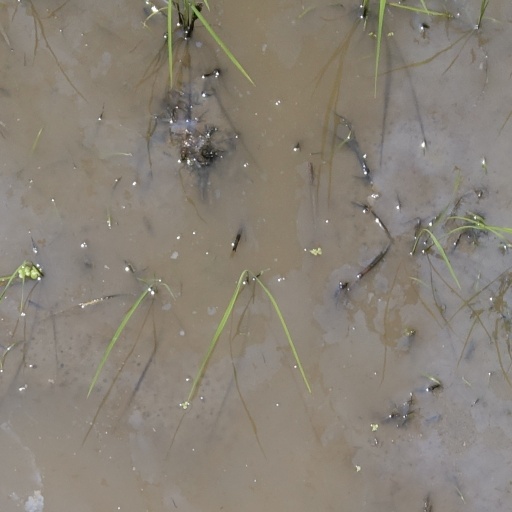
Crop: rice